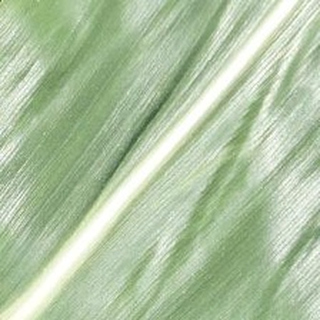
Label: healthy_corn